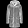
Label: Coat